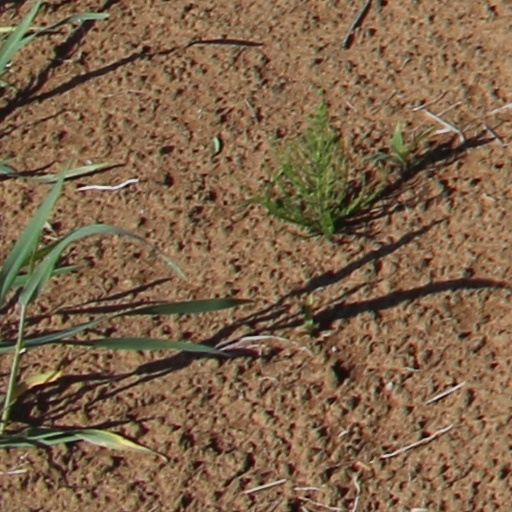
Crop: wheat